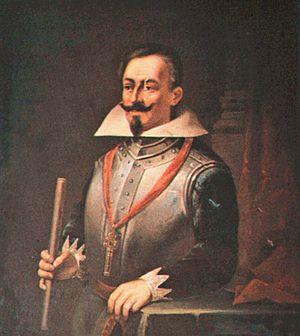
Capitainerie générale du Chili